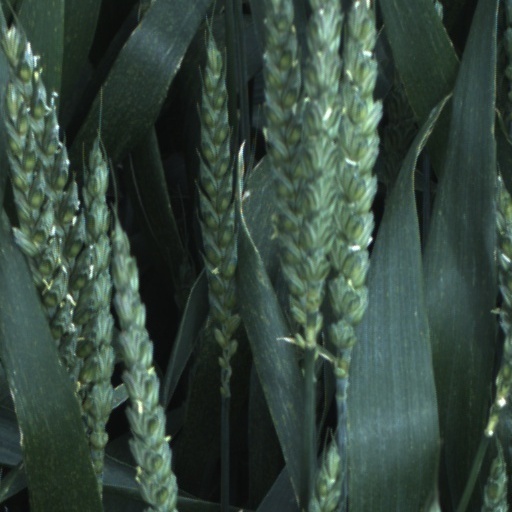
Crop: wheat